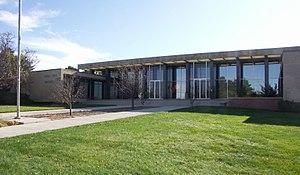
La ville d'Elkhart est le siège du comté de Morton, situé dans le Kansas, aux États-Unis.